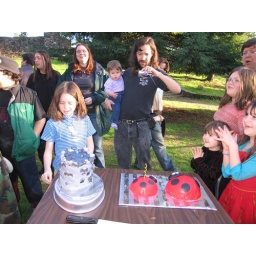
The little birthday girl is in Daddy's arms, checking out her nickname-based cakes :)